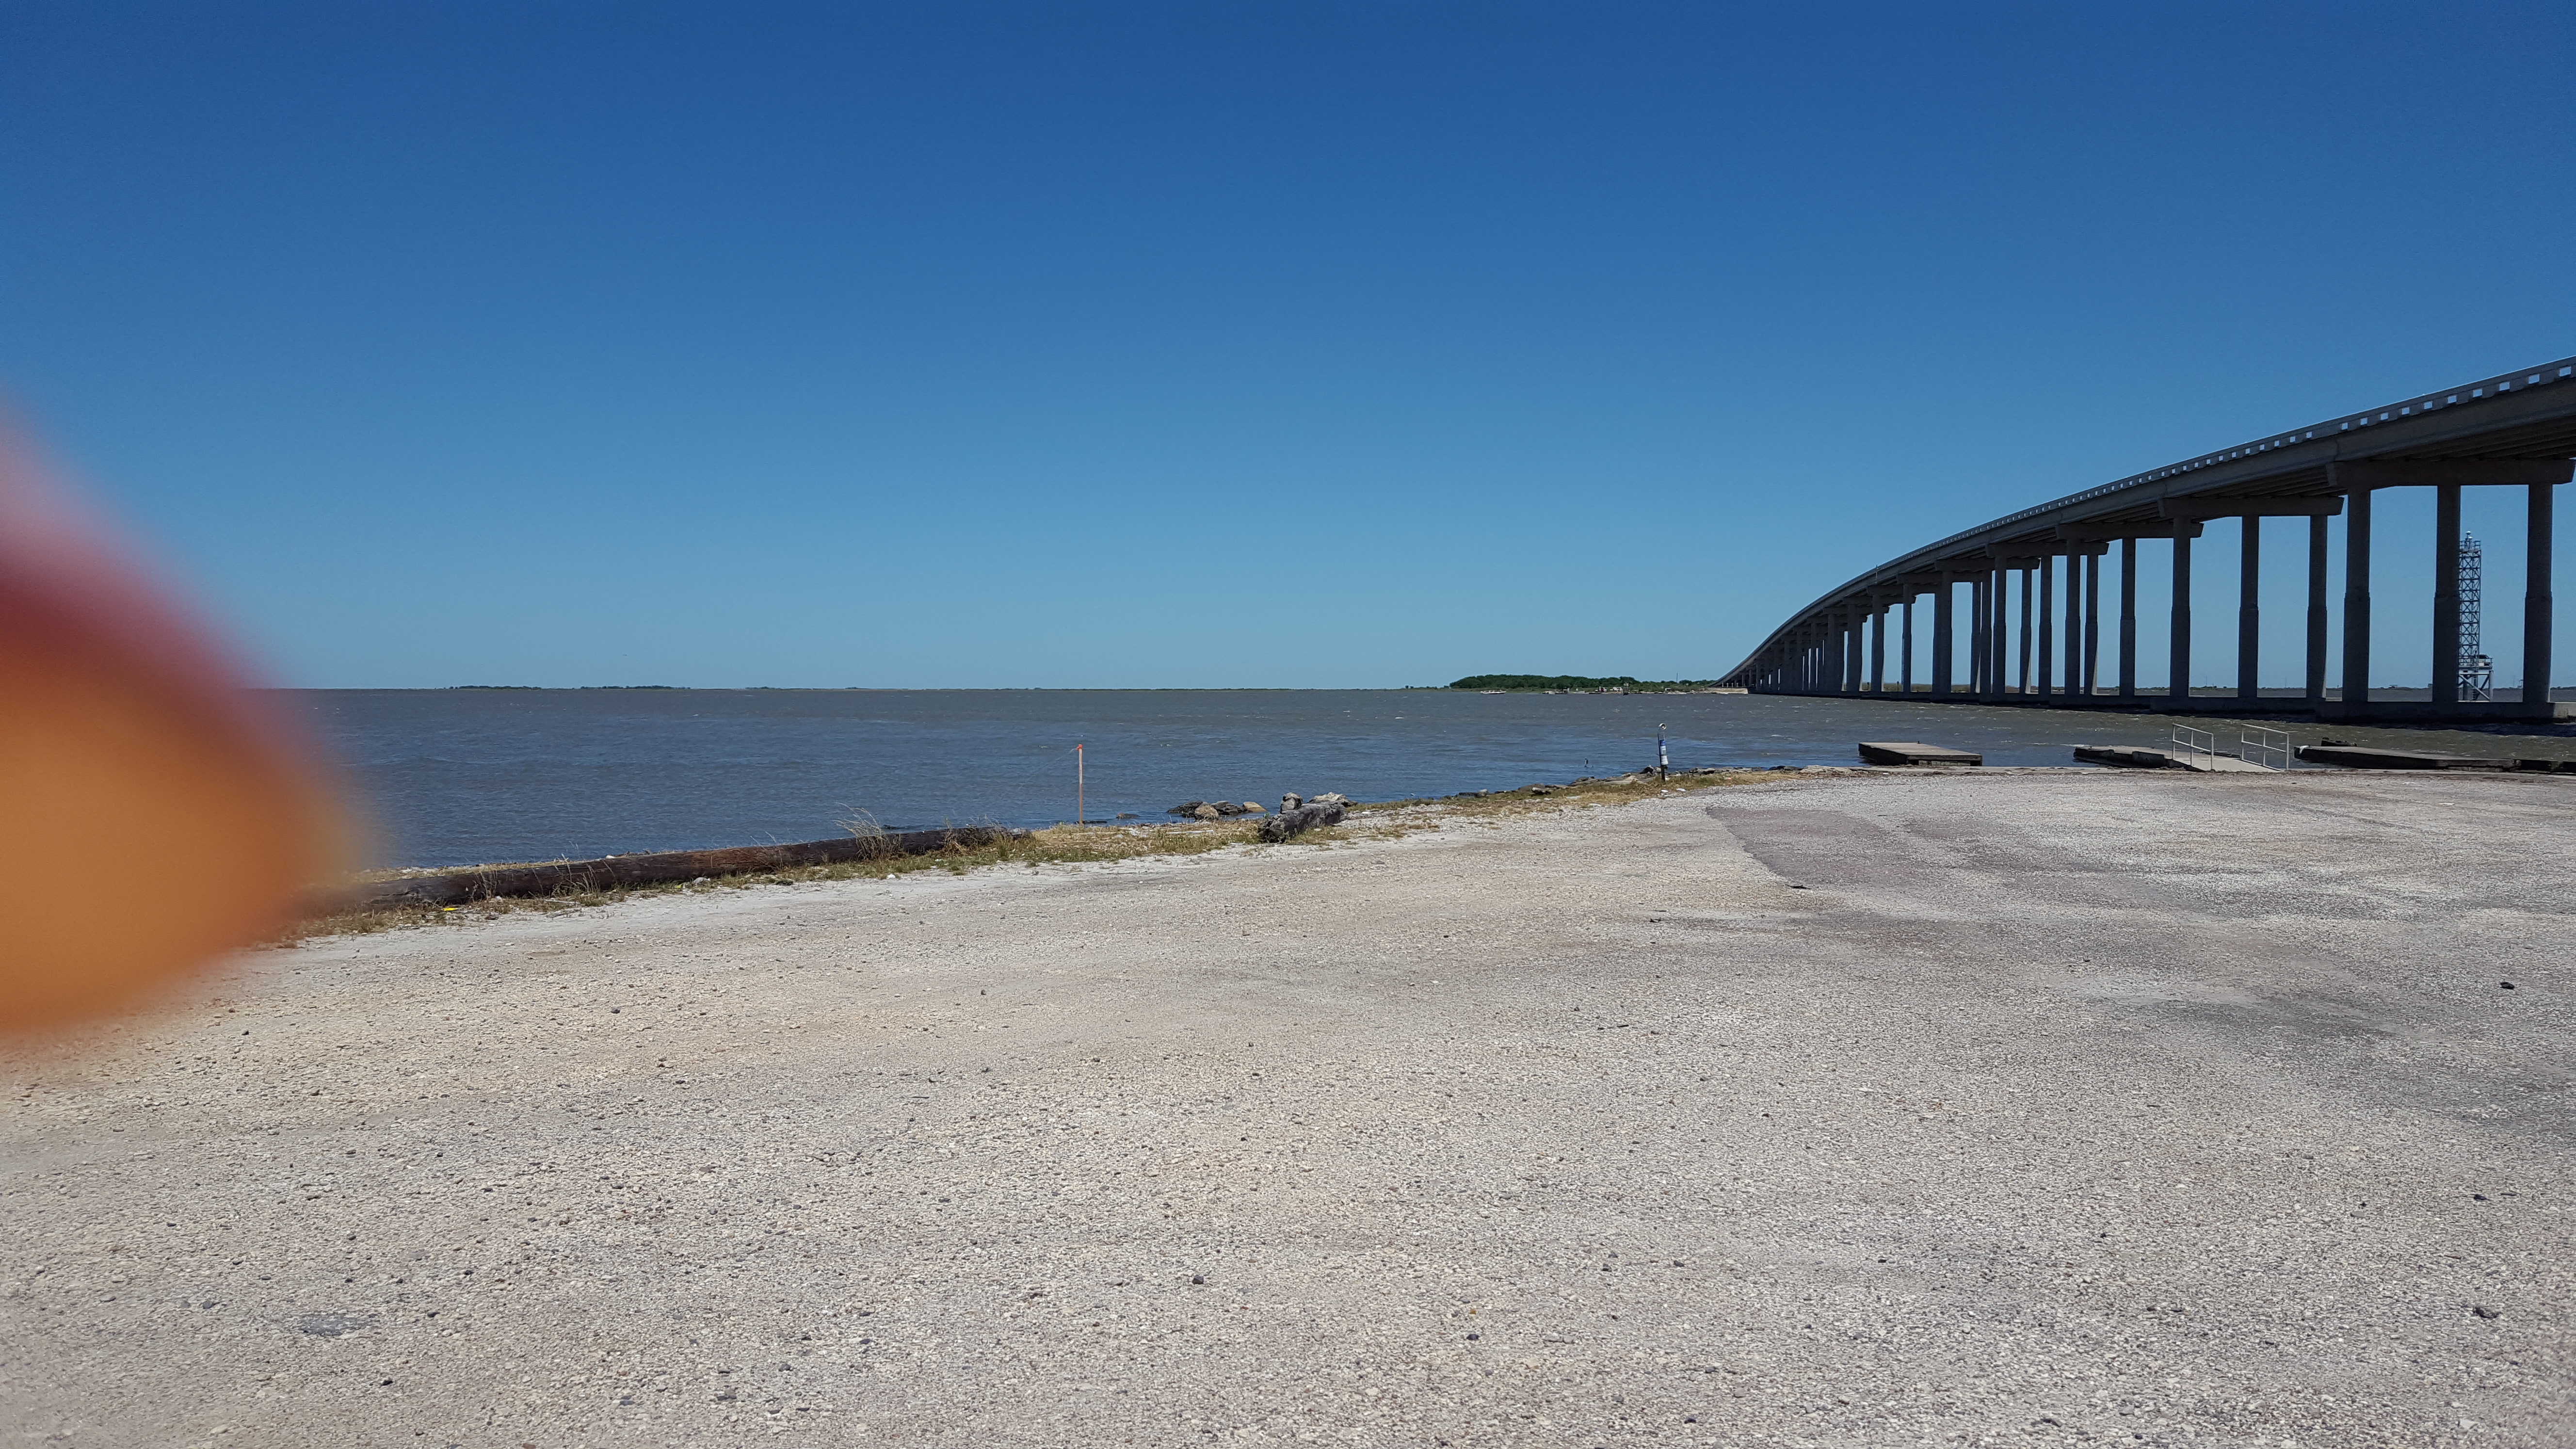
nature, sea, sky, beach, coast, shore, fixed link, coastal and oceanic landforms, ocean, sand, horizon, pier, vacation